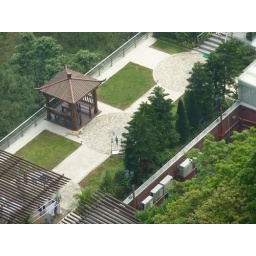
That rich person down below has a puppy AND a parrot. What a life.